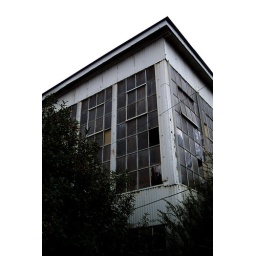
My recent most favorite building in town... Strangely nearly every window is a different shade of blue or green